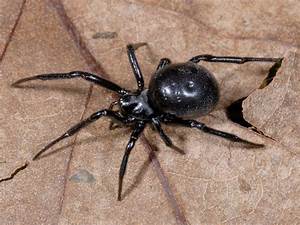
Label: spider